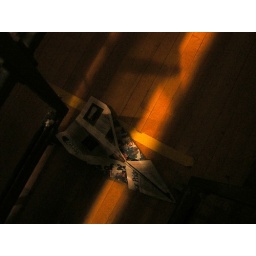
huge paper airplane under the bleachers